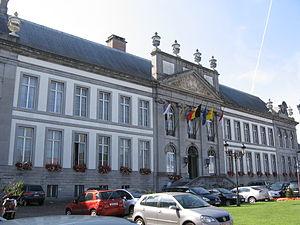
Le palais abbatial de l'ancienne abbaye Saint-Martin, devenu Hôtel de ville de Tournai au XIXe siècle
L'abbaye Saint-Martin, située au cœur de la ville de Tournai, datait du VIIᵉ siècle quand saint Éloi y fonda un monastère pour évangéliser la région. Alors que les invasions normandes ont mis fin provisoirement à la vie monastique, Odon de Tournai refonda le monastère à la fin du XIᵉ siècle. Il adopta la règle de saint Benoît pour sa communauté et fut élu abbé.